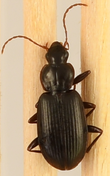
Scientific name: Calathus advena
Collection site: Rocky Mountains NEON (RMNP), plot RMNP_007